Middle East Operations Commemorative Medal (1956)

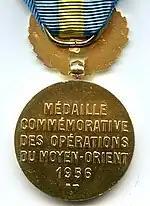
Reverse of the medal

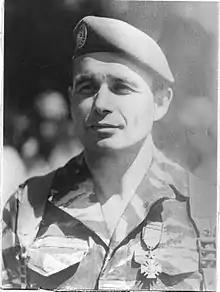
Colonel Philippe Erulin, a recipient of the Middle East operations commemorative medal

The Middle East operations commemorative medal was a French commemorative medal established on 22 May 1957 to recognize the participation of French nationals in the military operations conducted during the Suez Crisis of 1956.